Nayyapudai

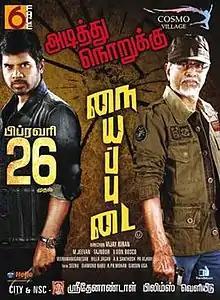
Theatrical release poster

Nayyapudai is a 2016 Indian Tamil-language action film directed by Vijay Kiran. The film stars S. A. Chandrasekhar, Pa. Vijay, M. S. Bhaskar and Chandini Tamilarasan in the leading roles. The film began production in November 2015, and was released on 26 February 2016.